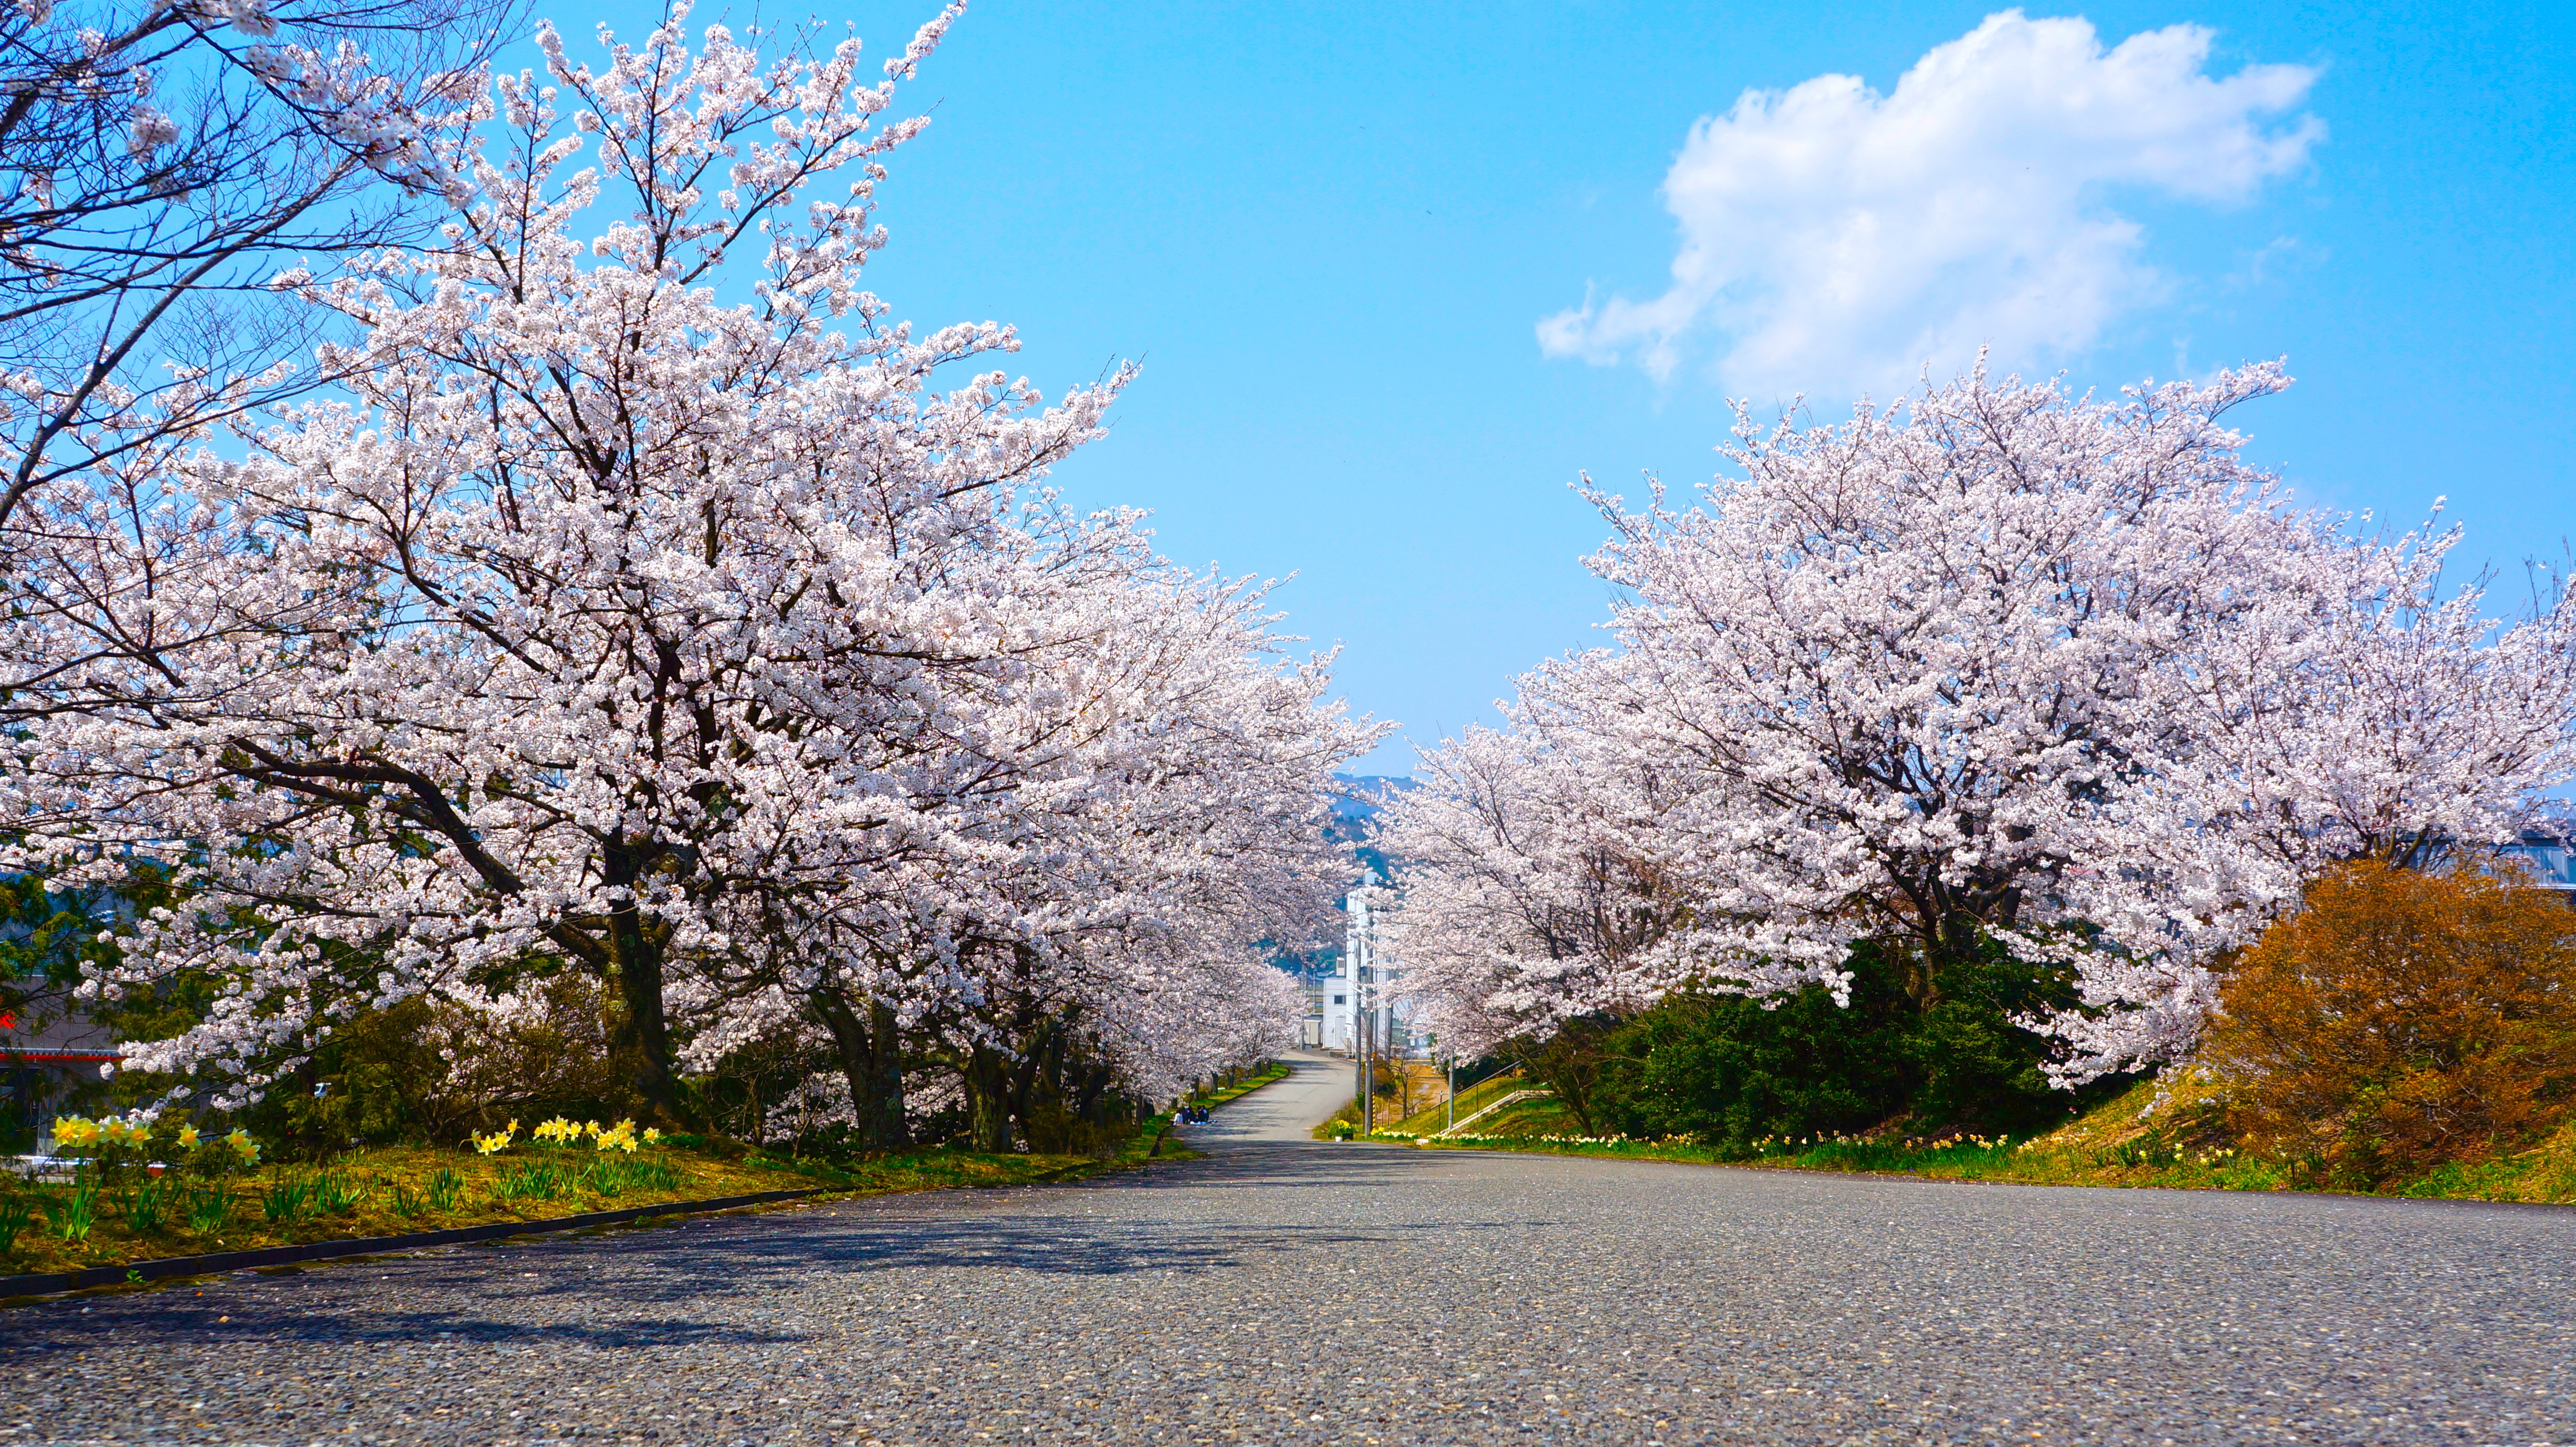
tree, branch, blossom, plant, flower, spring, season, cherry blossom